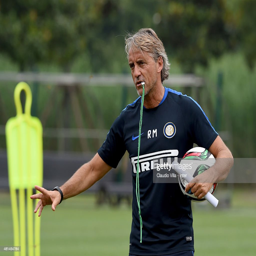
football player reacts during a training session .